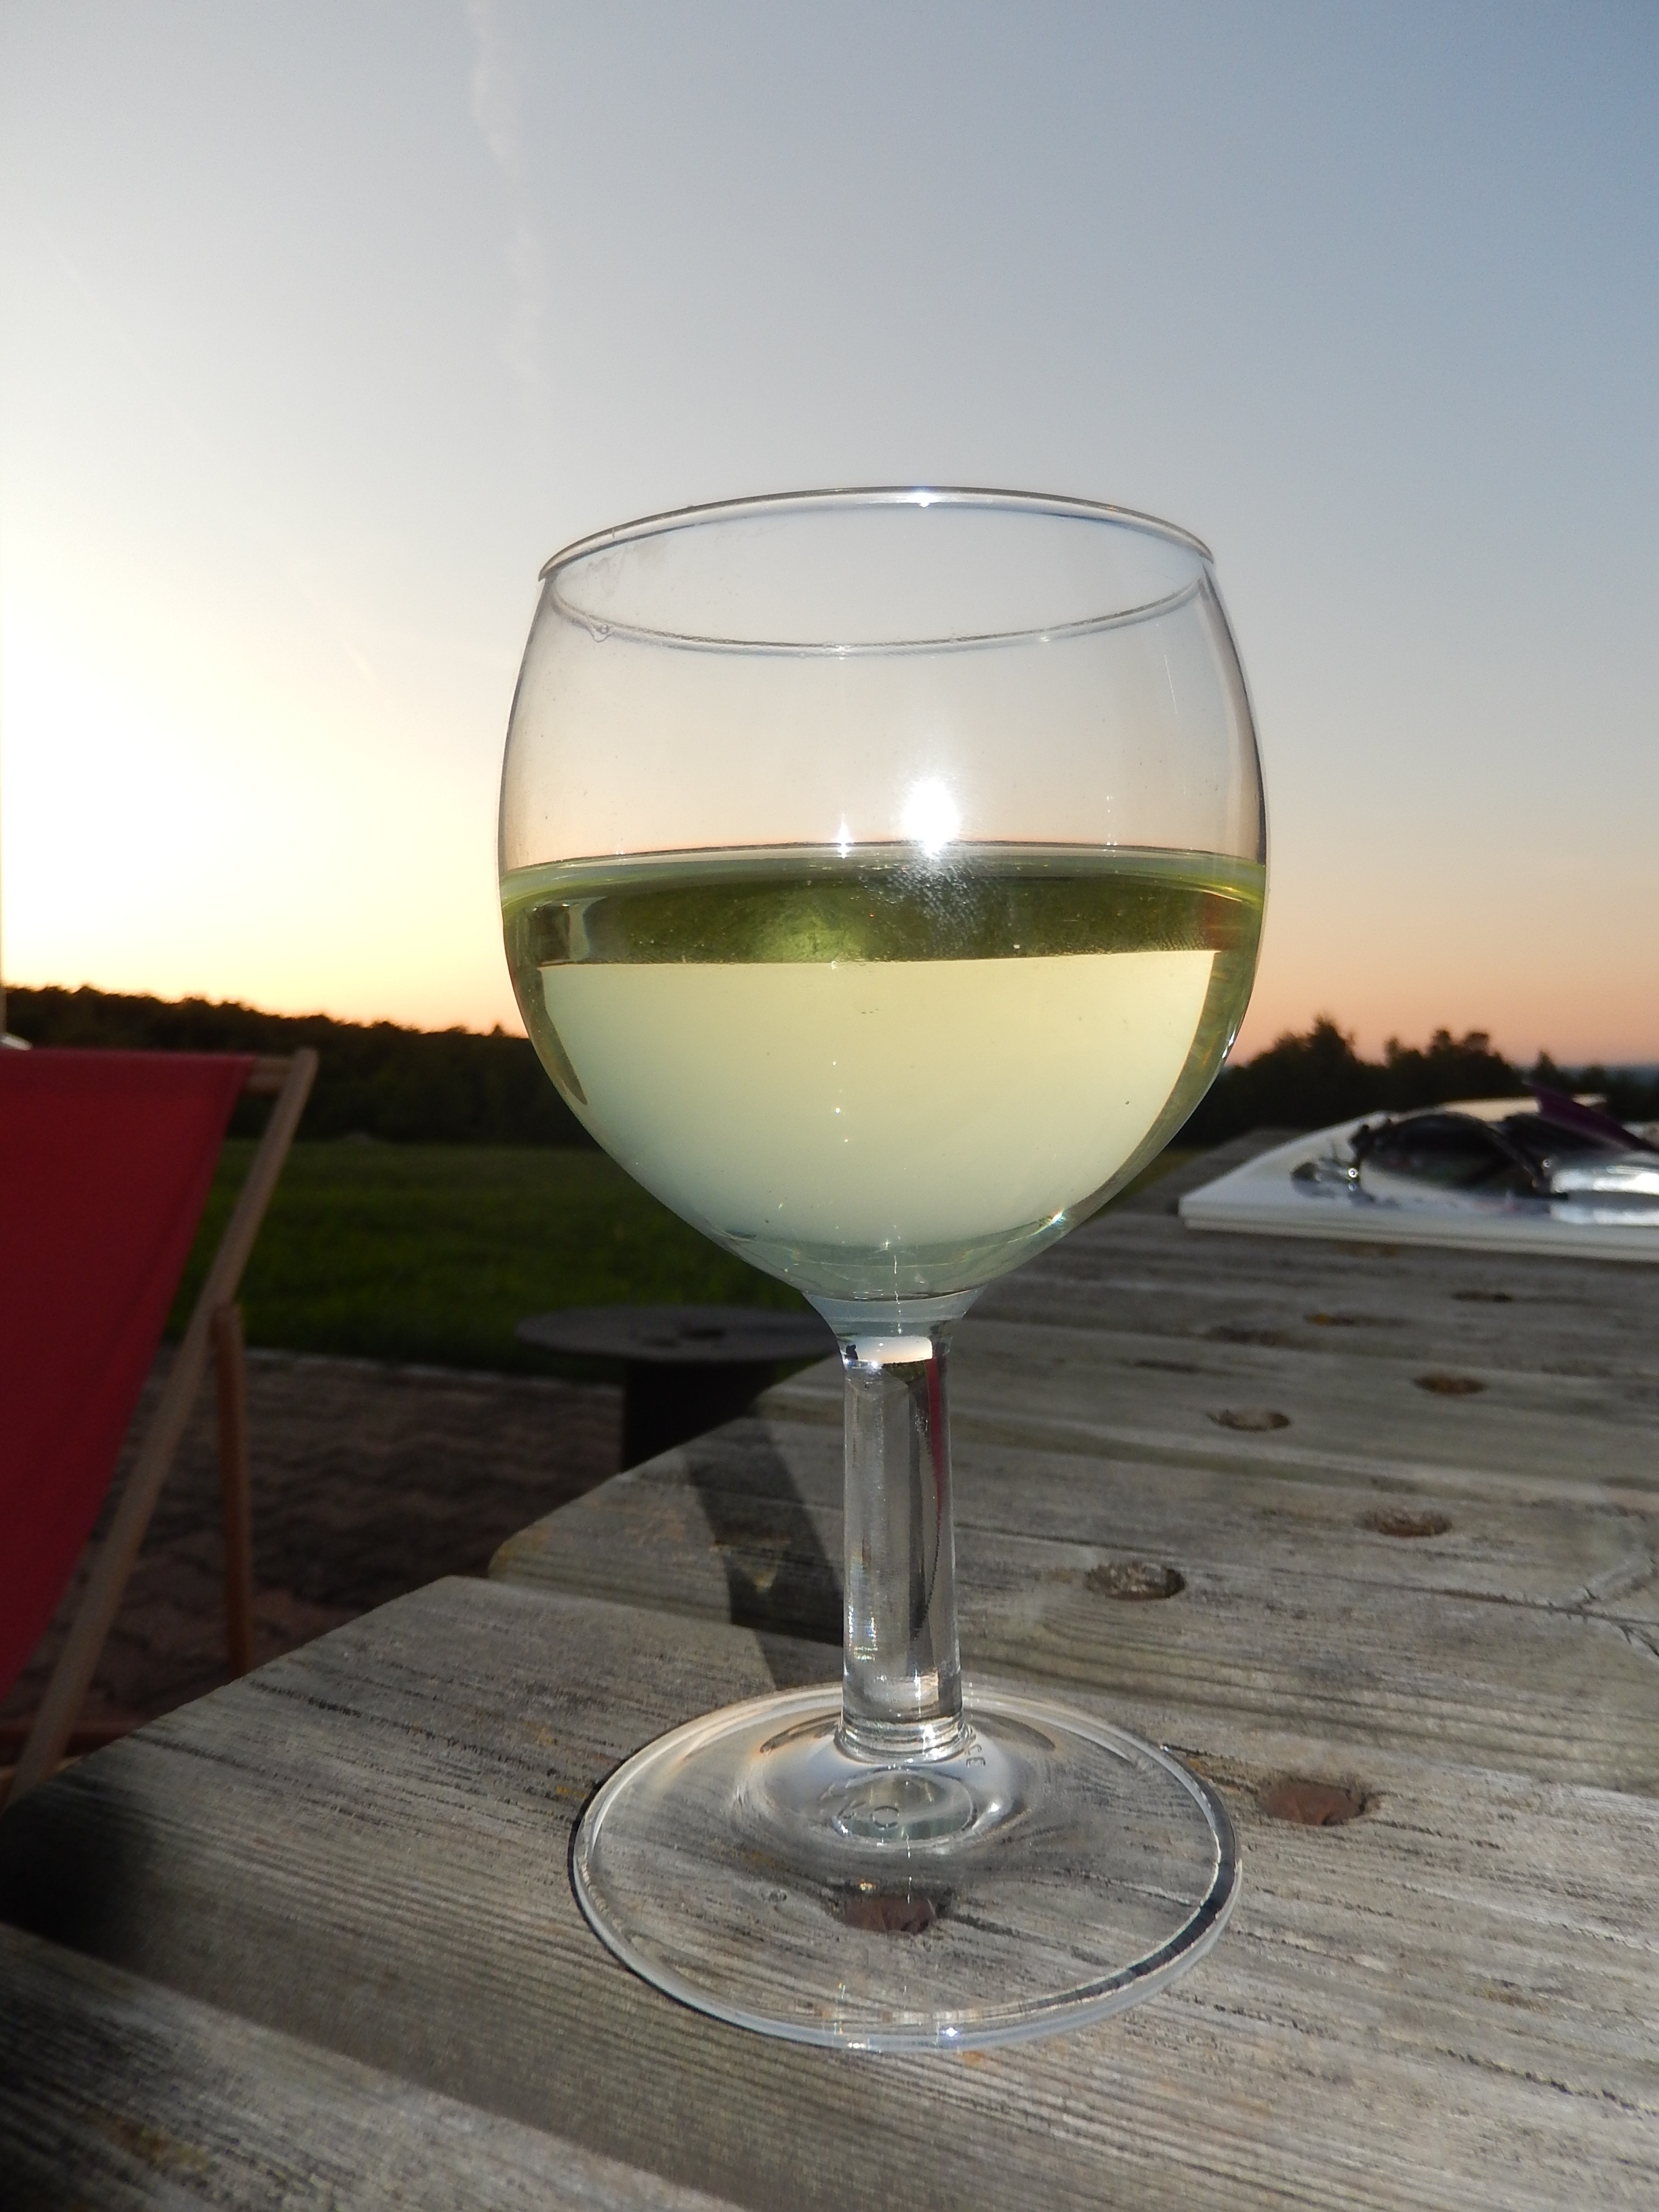
wine, glass, drink, material, beer, wine glass, stemware, alcoholic beverage, beer glass, friendliness, man made object, distilled beverage, drinkware